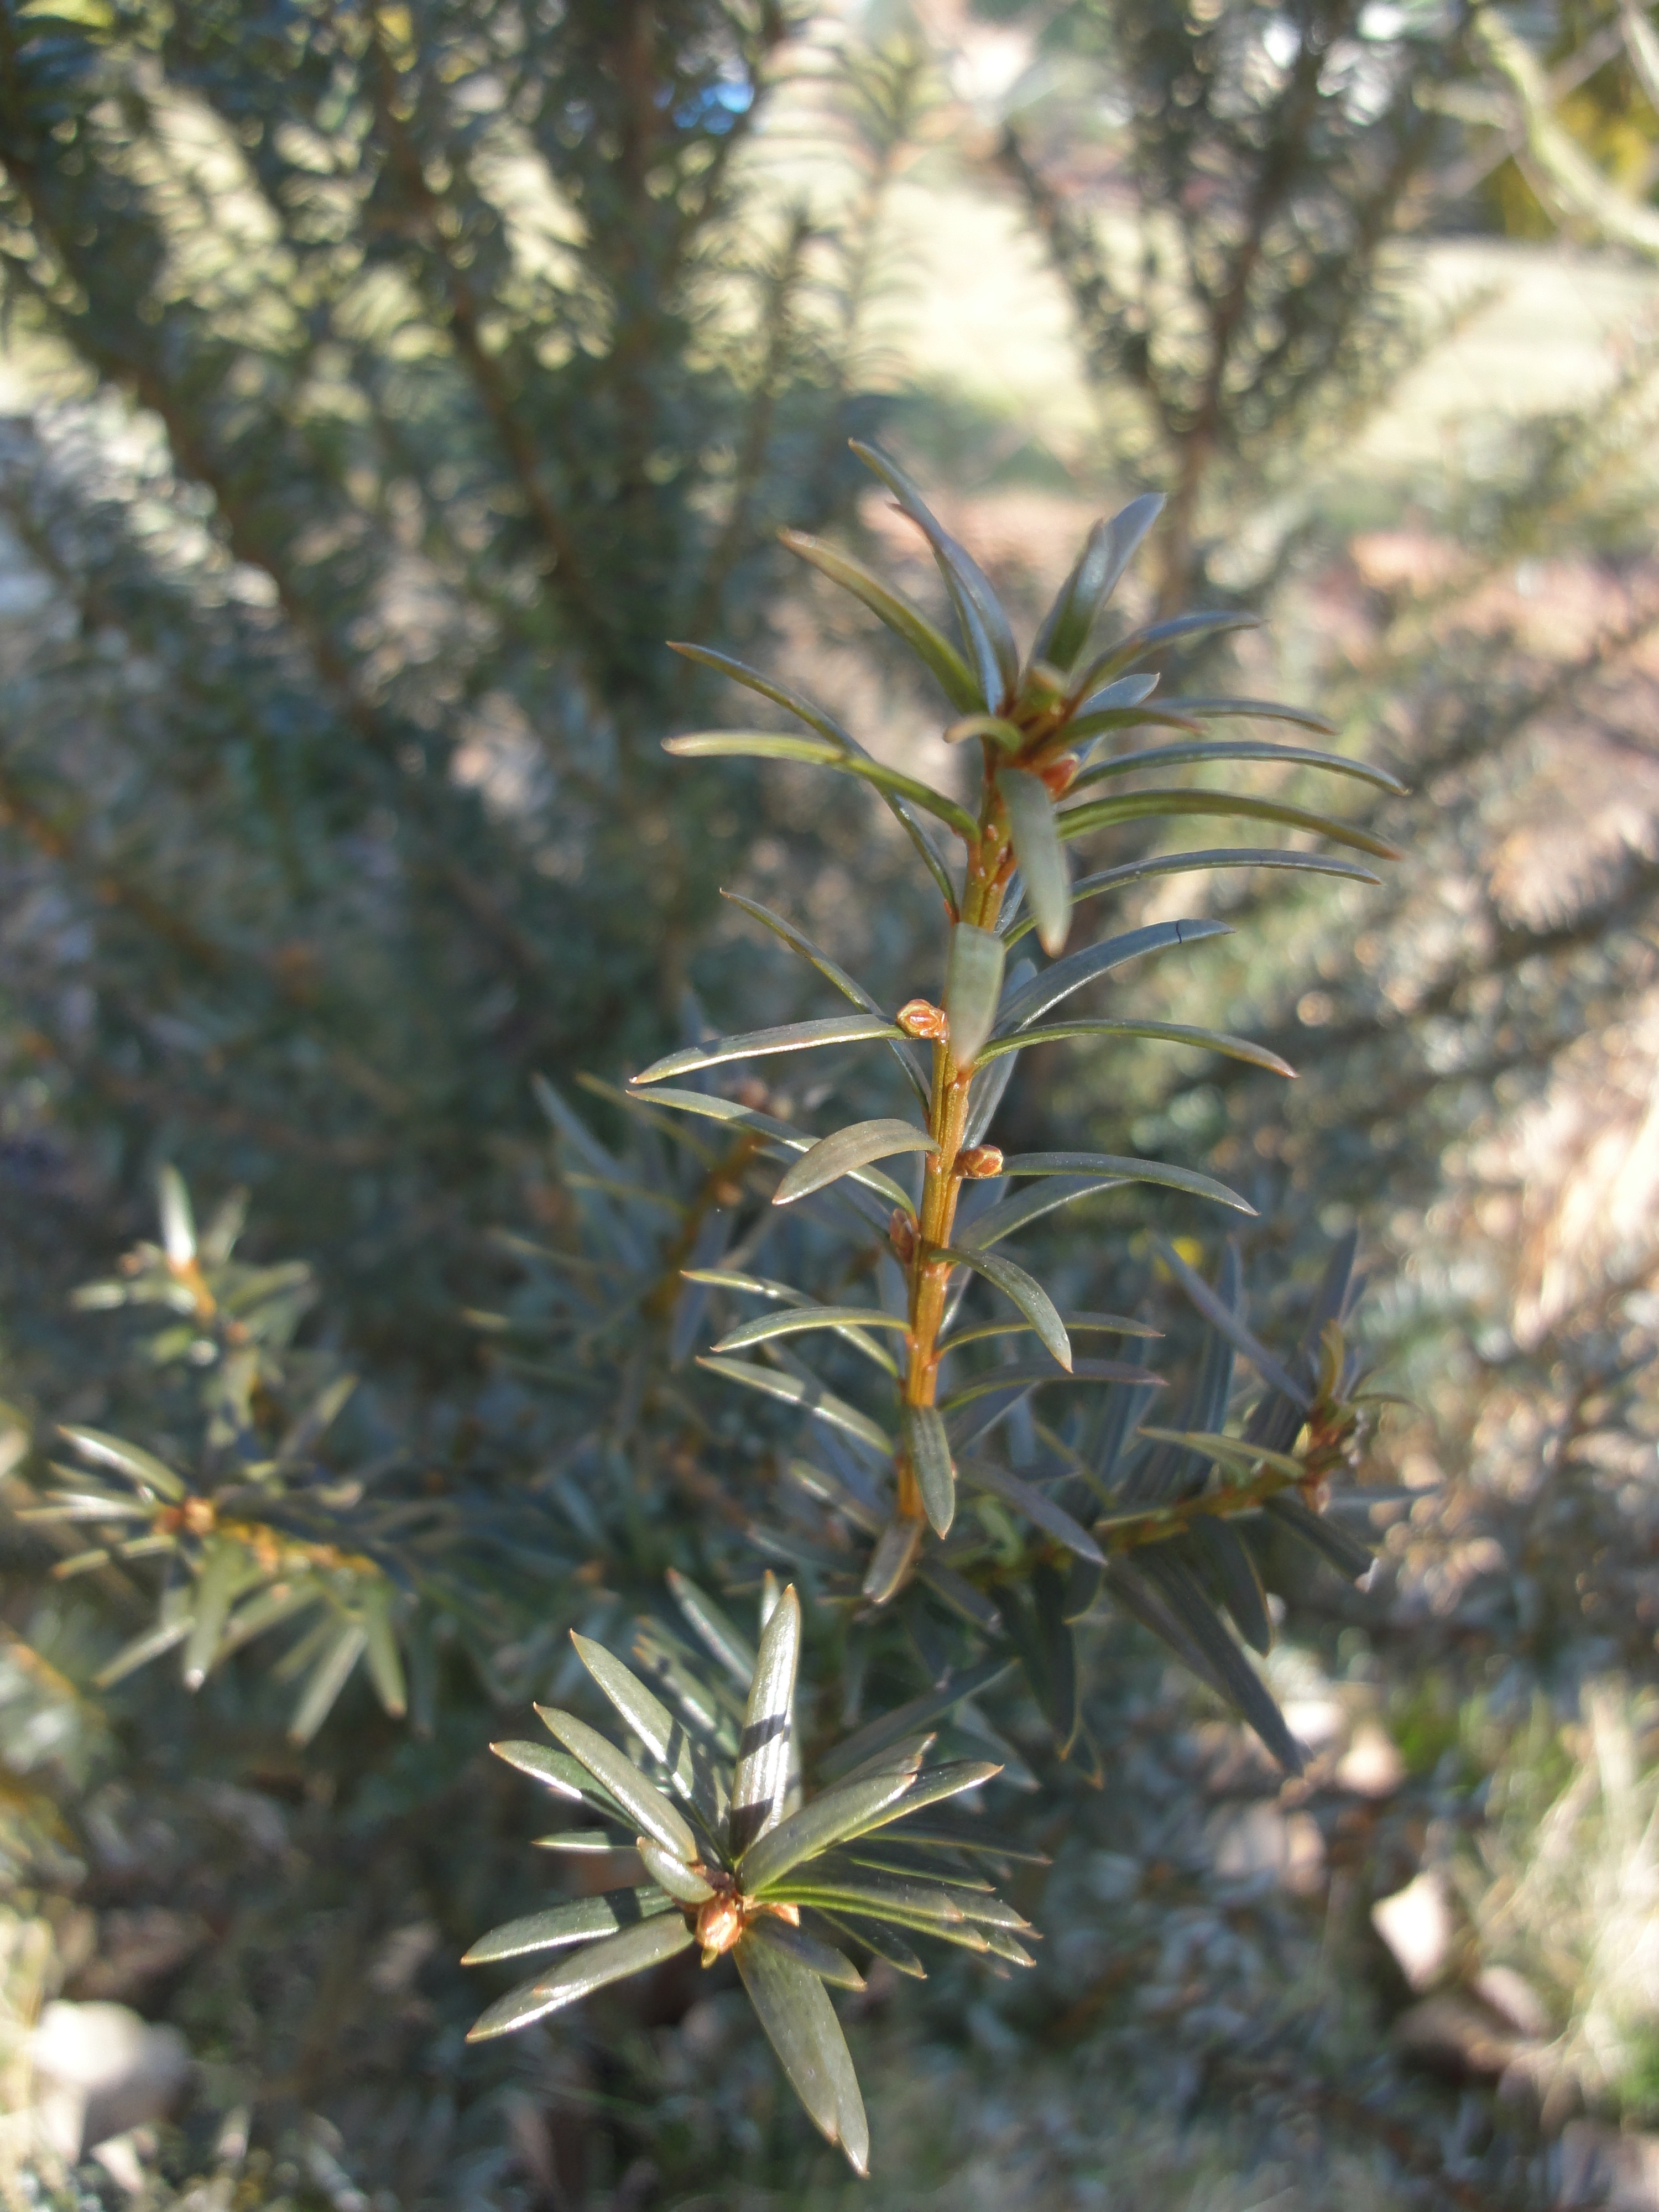
tree, nature, branch, plant, leaf, flower, dark, evergreen, botany, fir, flora, conifer, spruce, shrub, needles, larch, flowering plant, evergreen tree, woody plant, land plant